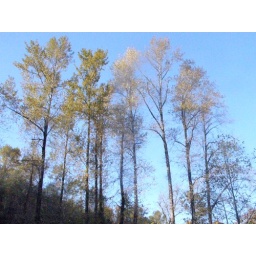
The sky was such a blue in contrast to the colors of the changing leaves.